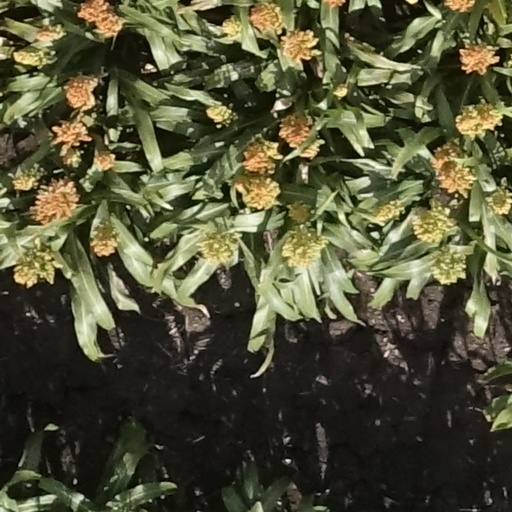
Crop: sorghum